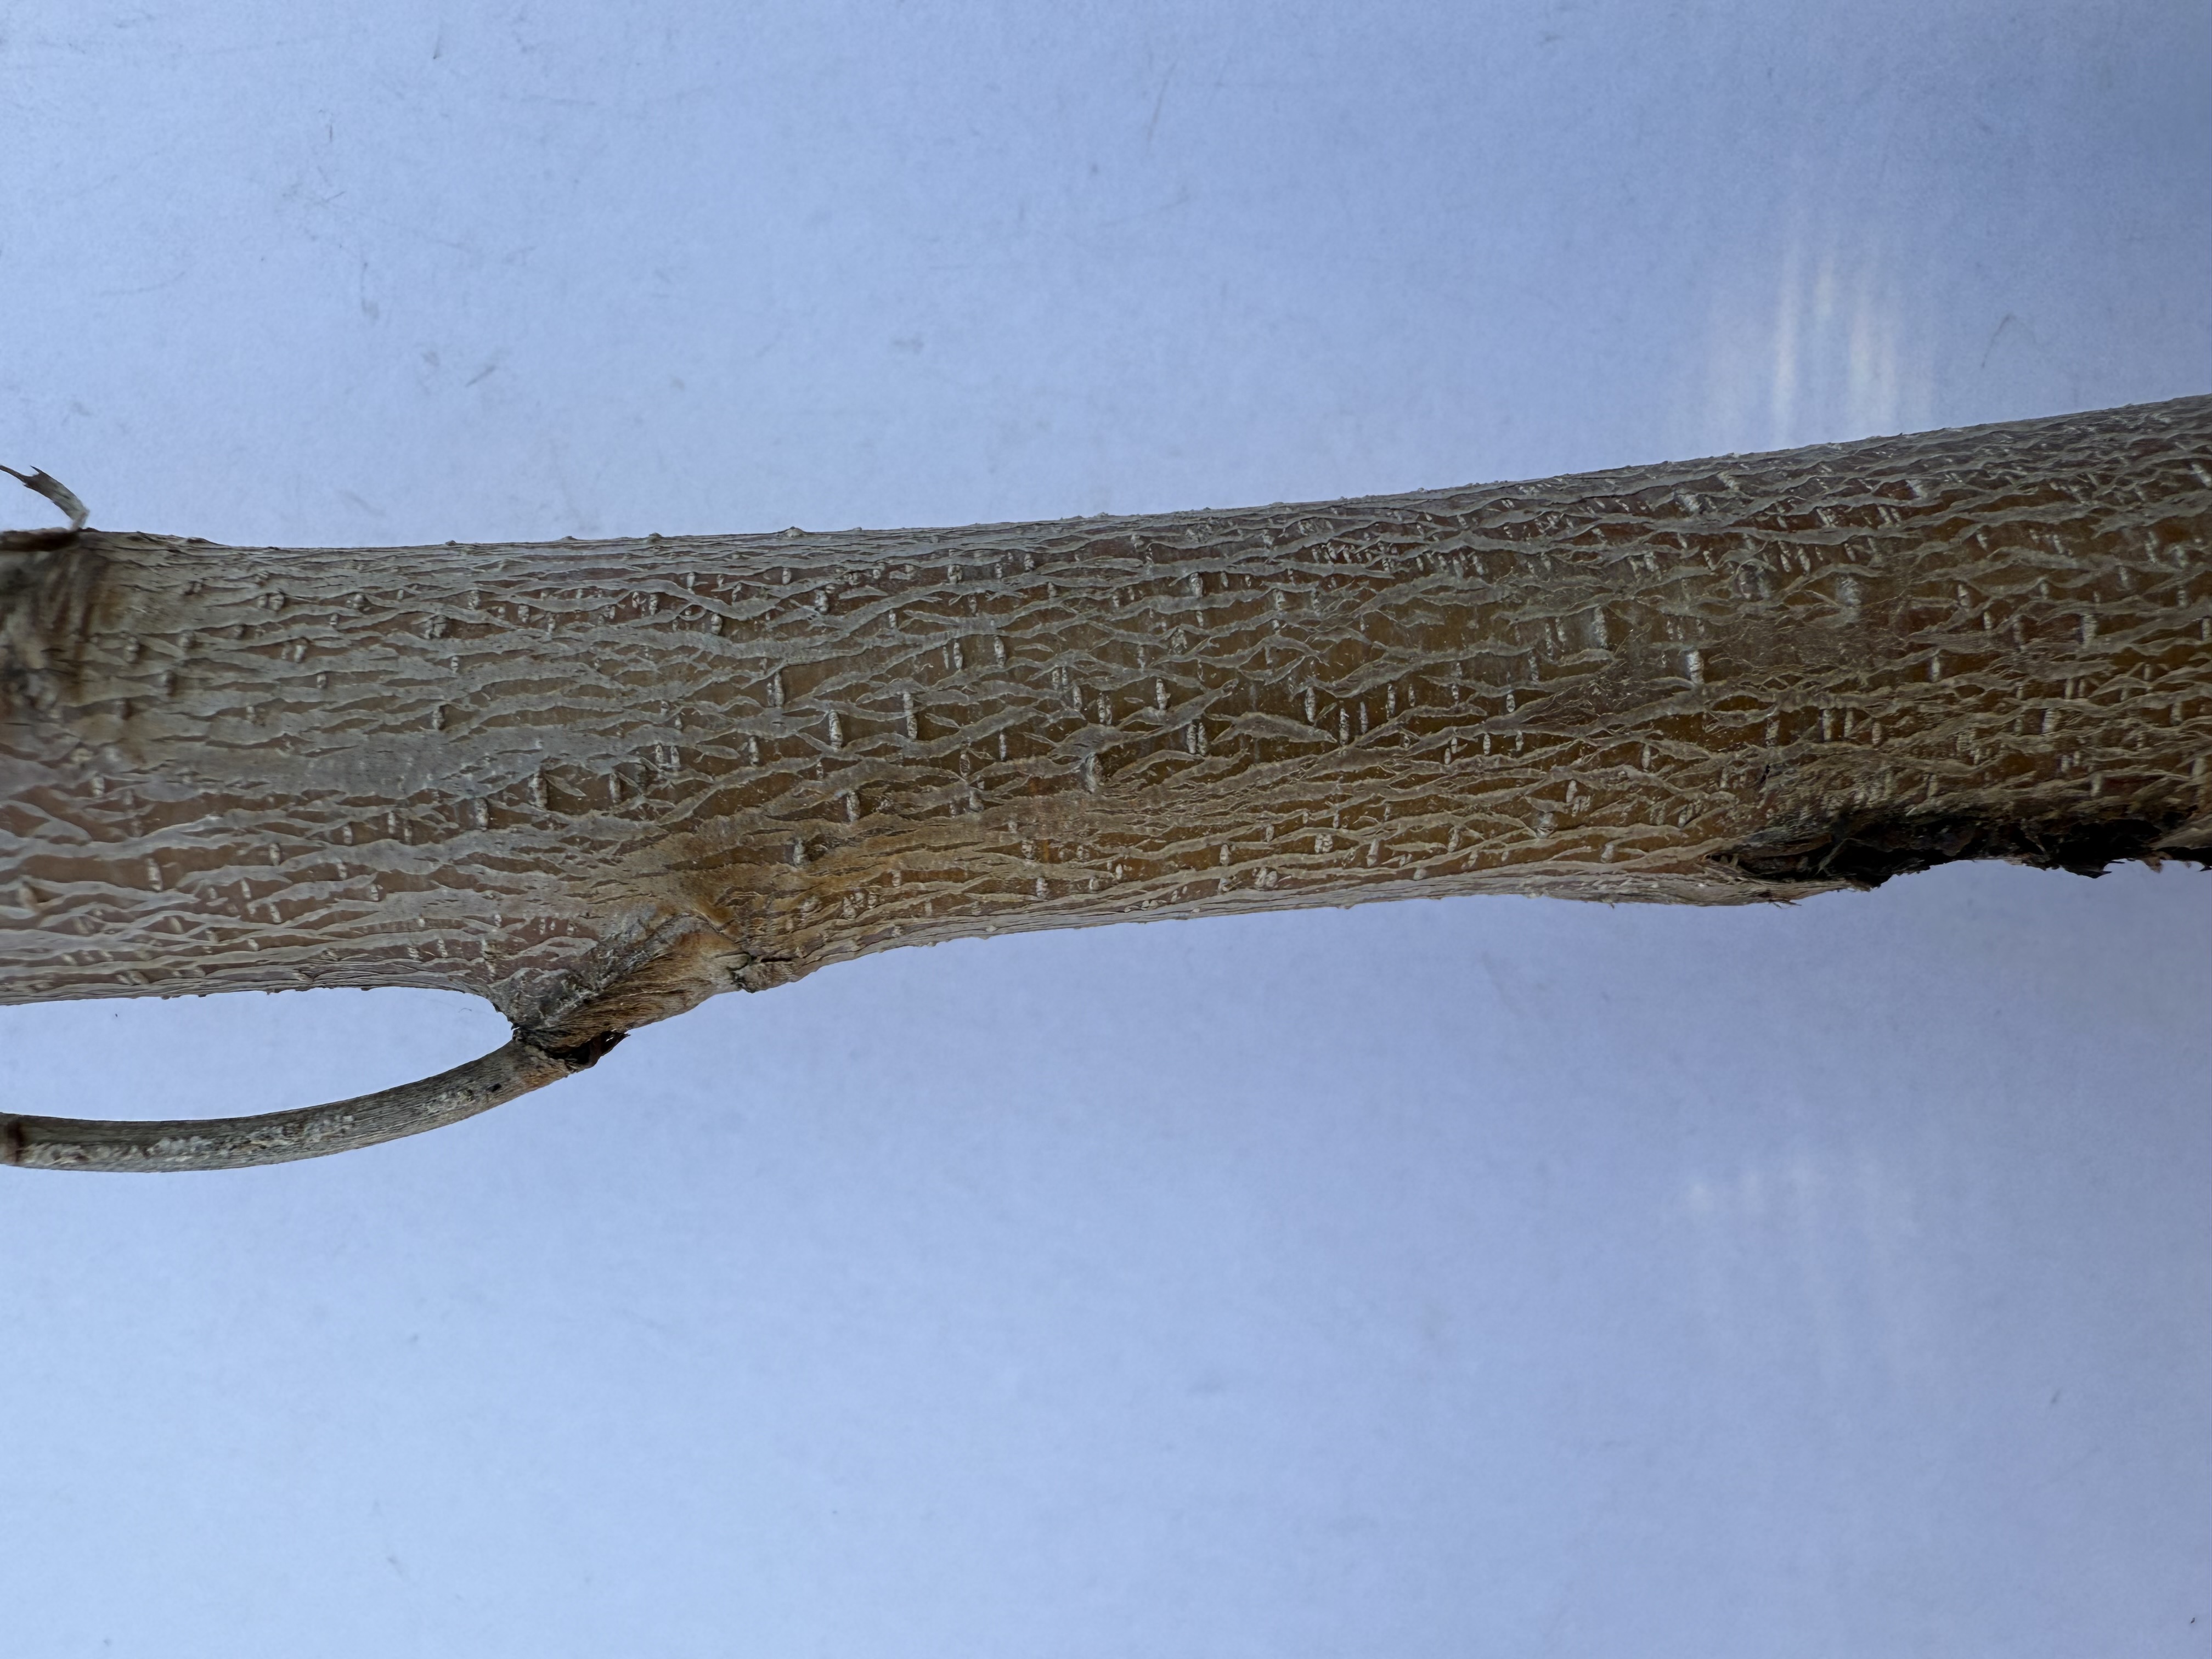
Variety: Yellow Peach